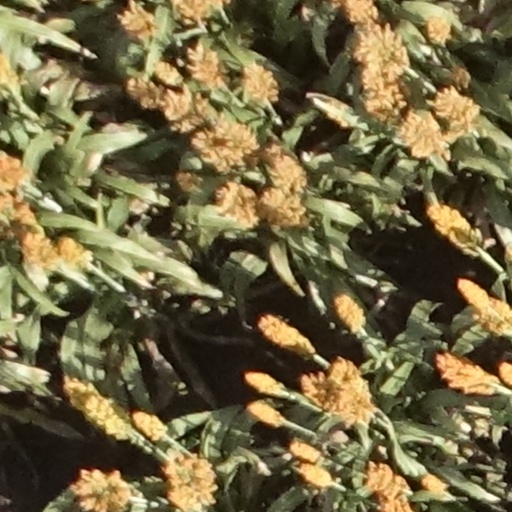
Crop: sorghum